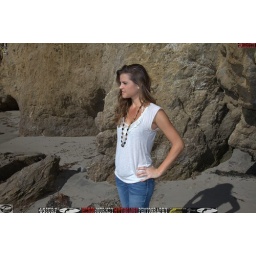
Photoshoot of a pretty swimsuit bikini model.Before the shoot, in a white shirt and blue jeans.&amp;amp; a cool black necklace.